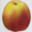
Label: apple